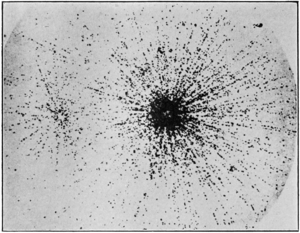
Partikelfysik
Spor efter alfapartikler (1915).
Partikelfysik også kaldet højenergifysik, er en fysikgren som studerer stofs elementære bestanddele og deres interaktion.